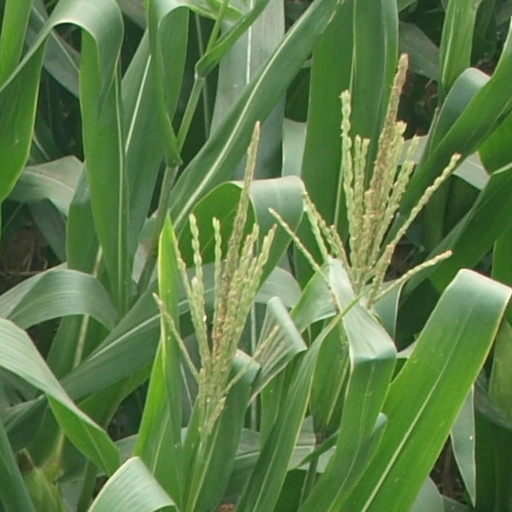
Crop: maize; corn